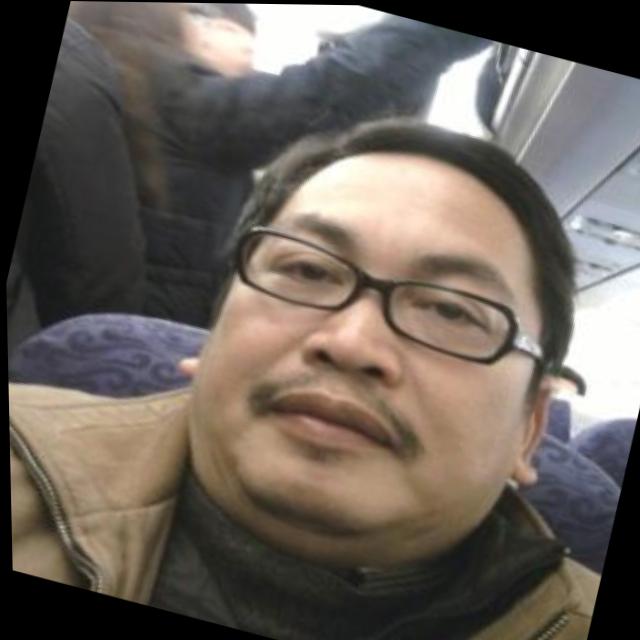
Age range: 45-64